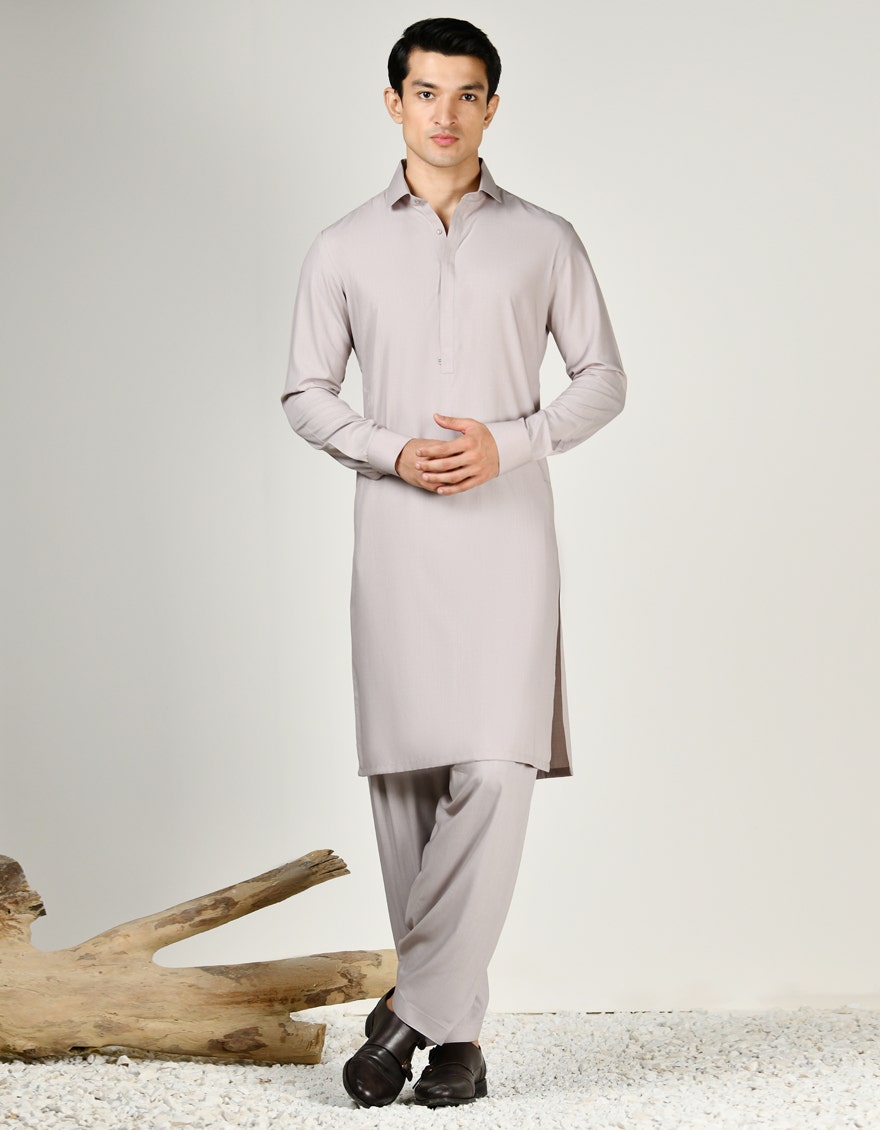
grey kurta pants